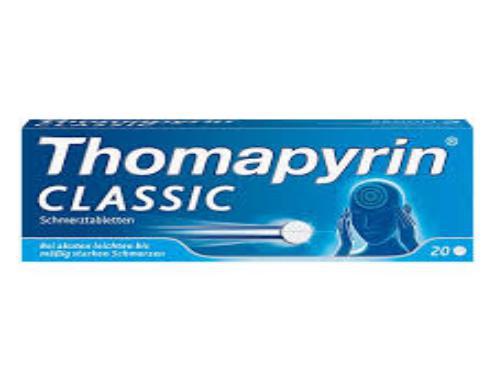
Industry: Medical